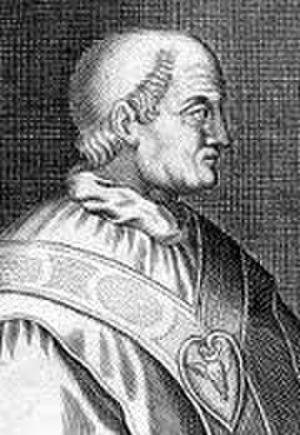
Landon, né en Italie dans la région de Sabine, est pape pendant 7 mois du 7 juillet 913 au 5 février 914.